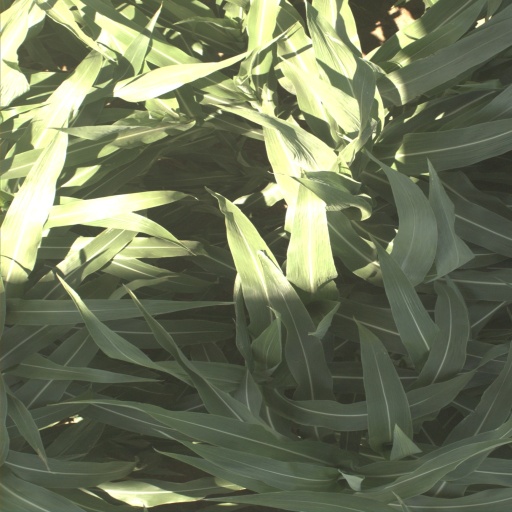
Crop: sorghum